J. L. Womersley

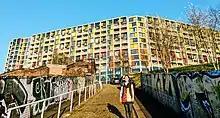
Park Hill Estate Regenerated

With W.G. Davies, Womersley had designed the now Grade II listed building, High Storrs School, Ecclesall, in 1933. In 1953, he returned to the city, having been selected from 40 competitors for the post of City Architect of Sheffield. The specification was created in the post-war 1952 Development Plan, which identified 20,000 unfit houses in a plan to relieve overcrowding in heavily industrial areas of Sheffield. The plan estimated that 2,700 acres would be required to house the population, although there were only 2,400 acres available. The inhabitants of the slums were removed to council estates on Hallamshire, with the impact upon the tenants of costlier rents and longer distances for them to travel to work. It became apparent, following a failed application for the city boundaries to be extended, that the pre-war density of population would need to be addressed. The main challenges were the need for slum clearance, a shortage of land on which to house the population and the immobility of heavy industry. In order to re-house most people near to their original homes with adequate space in an attractive environment, use had to be made of land that was considered too steep for development using a combination of high and low rise buildings.